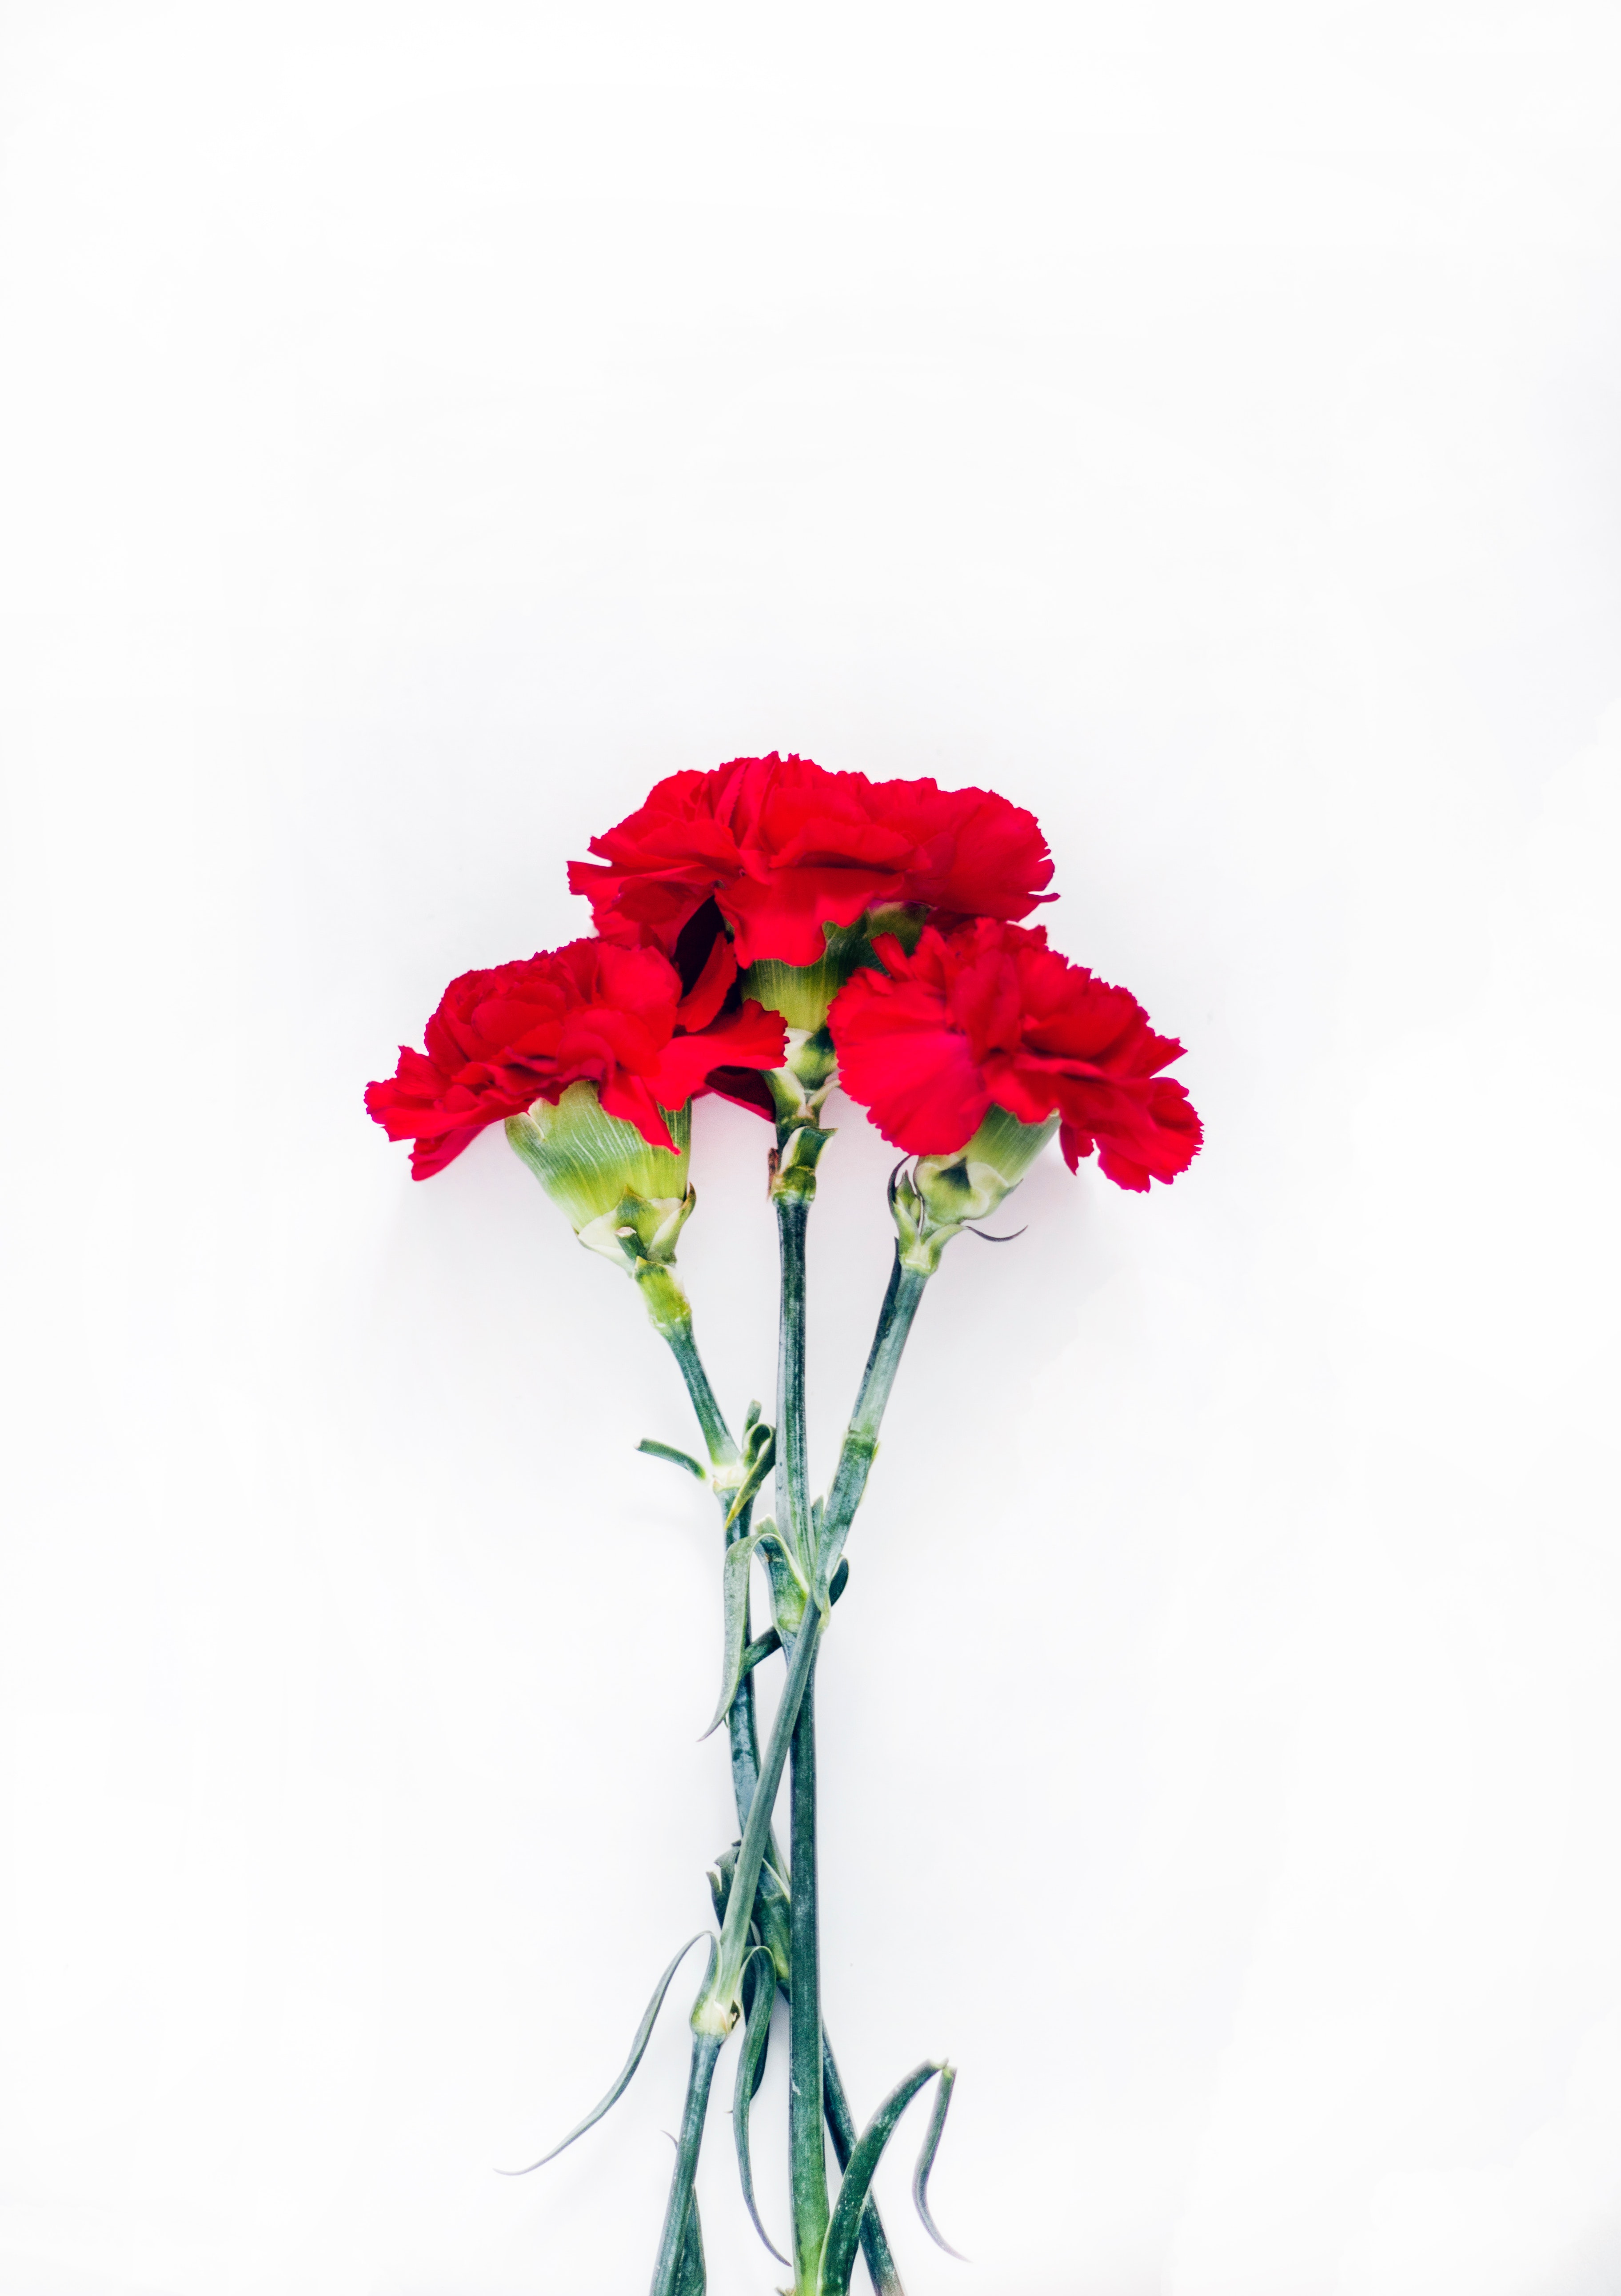
flower, red, flowering plant, cut flowers, plant, rose family, flora, petal, floristry, carnation, flower arranging, pink family, plant stem, floral design, flower bouquet, garden roses, artificial flower, still life photography, rose order, vase